Evelyn Waugh

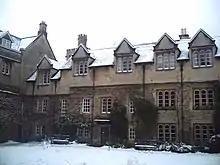
Hertford College, Oxford; Old Quadrangle

Like his father before him, Alec Waugh went to school at Sherborne. It was presumed by the family that Evelyn would follow, but in 1915, the school asked Evelyn's older brother Alec to leave after a homosexual relationship came to light. Alec departed Sherborne for military training as an officer, and, while awaiting confirmation of his commission, wrote "The Loom of Youth" (1917), a novel of school life, which alluded to homosexual friendships at a school that was recognisably Sherborne. The public sensation caused by Alec's novel so offended the school that it became impossible for Evelyn to go there. In May 1917, much to his annoyance, he was sent to Lancing College, in his opinion a decidedly inferior school.